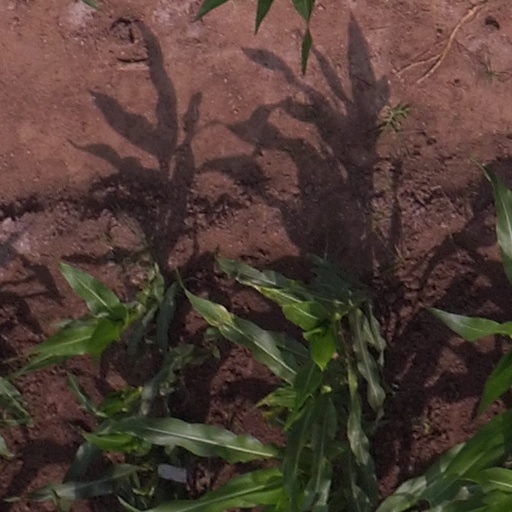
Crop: maize; corn